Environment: real
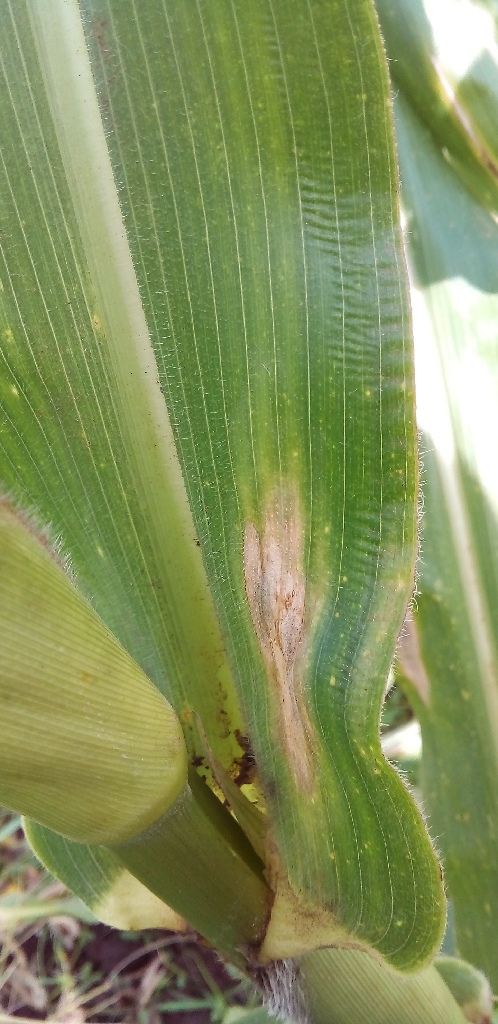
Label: northern_corn_leaf_blight